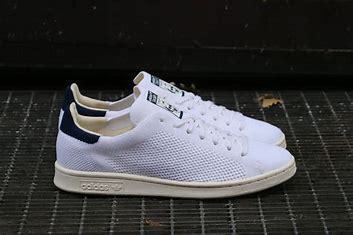
Brand: adidas
Model: Originals Stan Smith